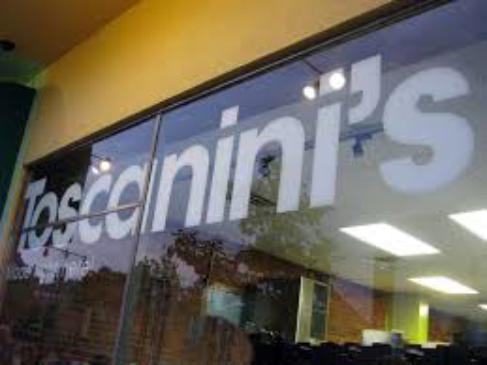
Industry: Food